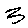
Label: 3